Convoy JW 56B

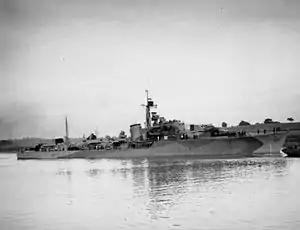
HMS "Hardy" was hit by a torpedo

Convoy JW 56B was an Arctic convoy sent from Great Britain by the Western Allies to aid the Soviet Union during World War II. It sailed in late January 1944, reaching the Soviet northern ports at the beginning of February. All ships arrived safely.